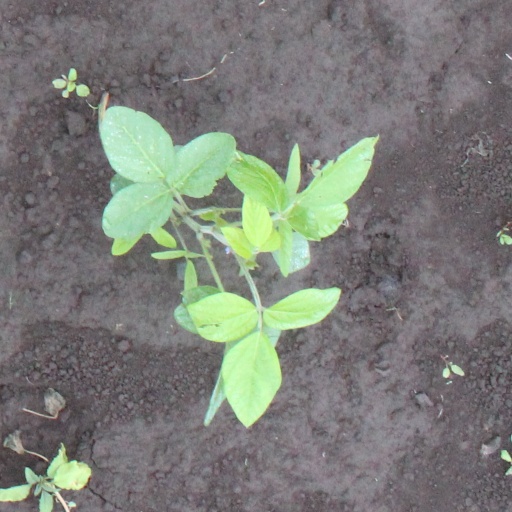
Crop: soybean